The Brand of Cowardice

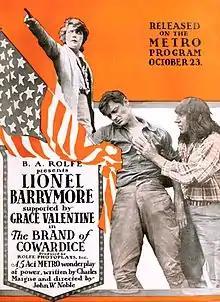
Advertisement

The Brand of Cowardice is a 1916 silent film starring Lionel Barrymore and released through Metro Pictures. It is a lost film.